Dalton Gang

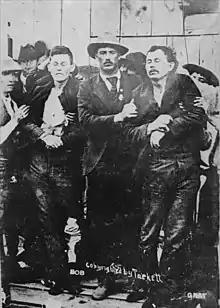
Law enforcement officers hold up the bodies of Bob (23) and Grat (31) Dalton after the attempted bank robbery in Coffeyville, Kansas

When Kay returned to Visalia, he immediately went with detective Smith to the tailor of the coat found at the Ceres robbery. The tailor remembered the coat, but he could not remember who had bought it, only that some girl had picked it up once it was clean. After Kay finished talking to the cleaner, Deputy George Witty reported to him that telegrams from the coast said Bill was not in Paso Robles or Estrella. Neither was he in Merced or Livingston. Witty did have a clue from another deputy that two strange men had been seen hanging around after dark on the open plain near Traver and at the abandoned Overland Stage station at Cross Creek. Kay suspected that Bob and Emmett might be back in California to free Grat from jail, and took Deputy Witty with him to the Cross Creek station in his buggy.